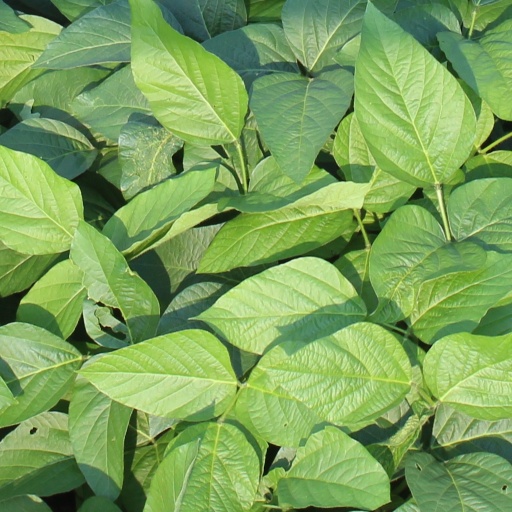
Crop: soybean